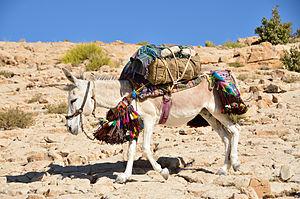
L'Âne commun, appelé plus communément « Âne », est une espèce de mammifères herbivores et ongulés appartenant à la famille des équidés. Souvent comparé au cheval, l'âne a des caractéristiques morphologiques propres qui le différencient clairement de son cousin, ses longues oreilles étant son attribut le plus facilement identifiable. Ces dernières lui offrent une ouïe particulièrement fine, et qui, complétée par un large champ de vision et un odorat fort développé, lui permettent une bonne perception du monde qui l'entoure. Baudet est le nom donné au mâle reproducteur. Les femelles, appelées ânesses, mettent bas après douze mois de gestation un petit nommé ânon. Celui-ci peut se lever et courir peu de temps après sa naissance. L'âne peut également s'hybrider avec d'autres équidés, par exemple avec la jument pour donner naissance à un nouvel animal, le mulet.